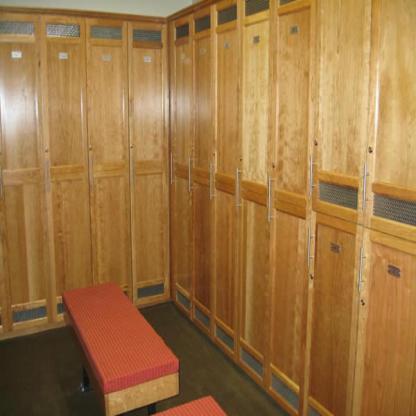
Scene: Indoor